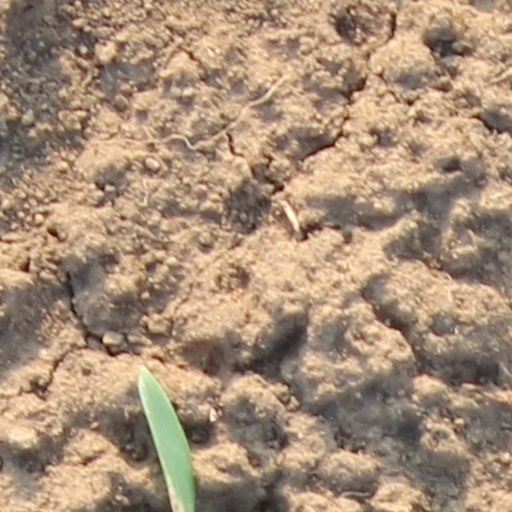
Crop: wheat